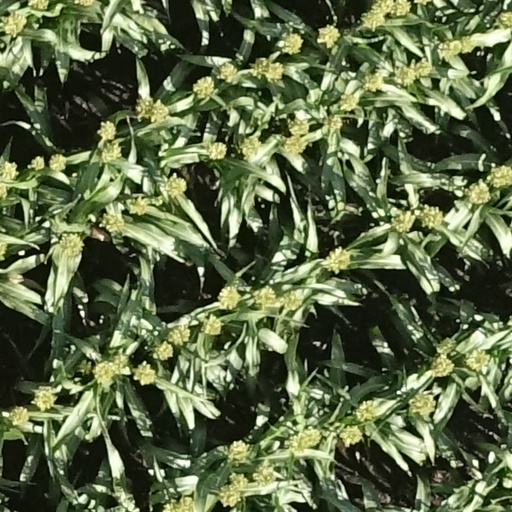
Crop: sorghum